Lost Soul (band)

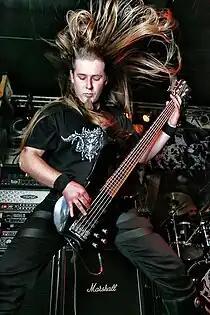
Damian "Czajnik" Czajkowski during the concert in Madness club - Wrocław, 20 April 2010.

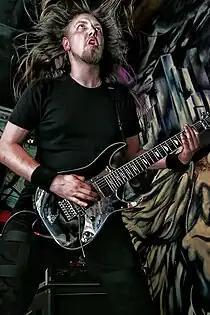
Dominik "Domin" Prykiel during the concert in Madness club - Wrocław, 20 April 2010.

In 1997 Lost Soul returned with a new addition to the line-up – guitar player Piotr Ostrowski. The next year they entered Selani Studio in Olsztyn to record new demo "...Now is Forever". Soon after Tomasz Fornalski left the band and was replaced by Krzysztof Artur Zagórowicz (also in Shemhamforash). At that time the band's concert activity was increased – Lost Soul played with Dying Fetus, Monstrosity, and Kataklysm, and appeared on such festivals as Obscene Extreme Festival and Silesian Open Air. In 1999 "...Now is Forever" was released on "Disco's Out, Slaughter's In" compilation released by Novum Vox Mortis records and on "Polish Assault" released by Relapse Records one year later.